Choko Mabuchi

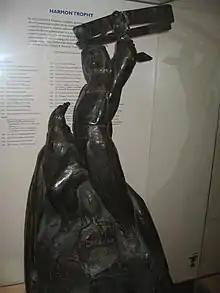
Harmon Trophy awarded to aviators

Mabuchi taught physical education classes and supported Nagayama who was paralyzed on one side surviving a plane crush. As the air raid in Tokyo intensified, they evacuated to Shizuoka prefecture in 1944, where they stayed together after the World War II. Mabuchi taught at a number of girls' schools all through her latter life.